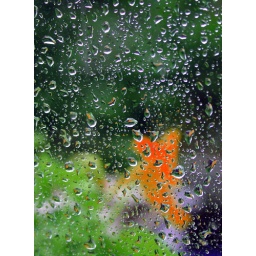
A flower through the window in the rain.